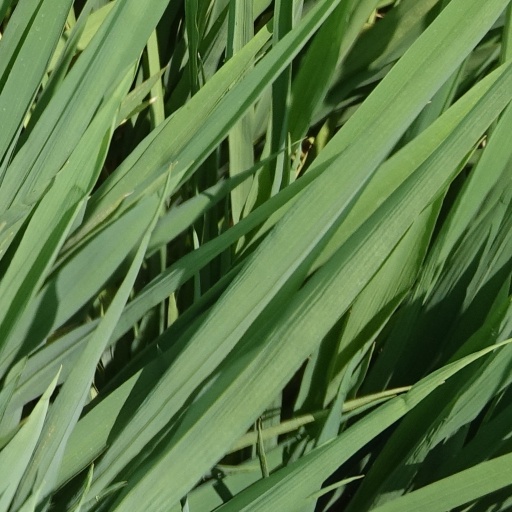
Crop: rice